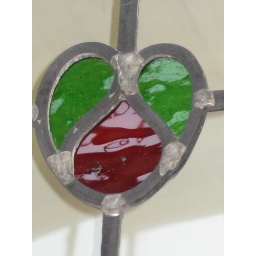
Detail from a window on the Journey's Friend building in the new Interchange